Kooduthurai

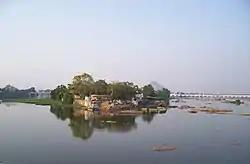
The confluence as seen from the National Highway

The place is situated at the confluence of three rivers: Kaveri, Bhavani and the mystic Amudha River. On the banks of Kooduthurai, Thirunana Sangameswarar Temple is located. The name comes from Tamil 'koodu' (join or mingle) and 'thurai' (river bed).